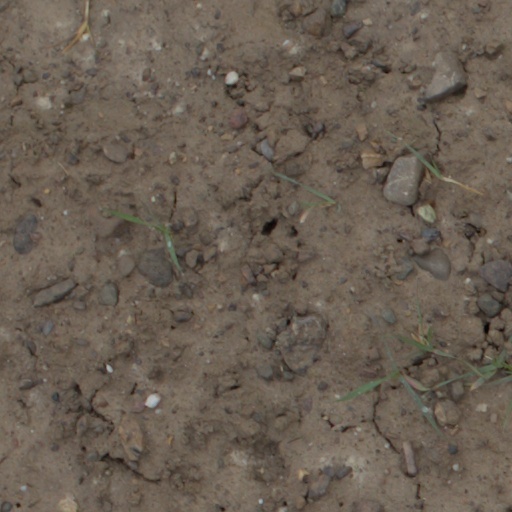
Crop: wheat